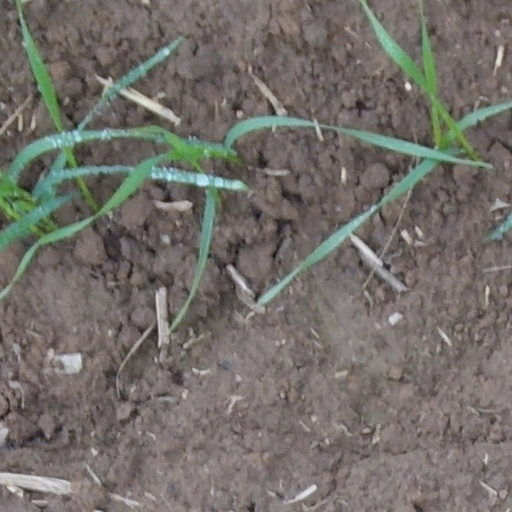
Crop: wheat